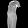
Label: Dress